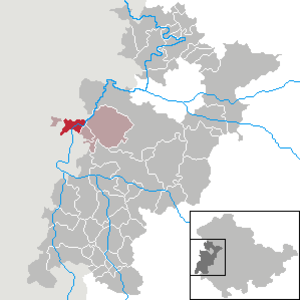
Dankmarshausen est une municipalité allemande du land de Thuringe, dans l'arrondissement de Wartburg, au centre de l'Allemagne. En 2015, sa population est de 977 habitants.